James T. Kirk

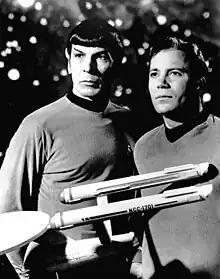
Publicity photo of William Shatner as Kirk, alongside Leonard Nimoy as Mr. Spock

Kirk became Starfleet's youngest starship captain after receiving command of the for a five-year mission, three years of which are depicted in the original "Star Trek" series. Kirk's most significant relationships in the television series are with first officer Spock and chief medical officer Dr. Leonard "Bones" McCoy. McCoy is someone to whom Kirk unburdens himself and is a foil to Spock. Robert Jewett and John Shelton Lawrence's "The Myth of the American Superhero" describes Kirk as "a hard-driving leader who pushes himself and his crew beyond human limits". Terry J. Erdman and Paula M. Block, in their "Star Trek 101" primer, note that while "cunning, courageous and confident", Kirk also has a "tendency to ignore Starfleet regulations when he feels the end justifies the means"; he is "the quintessential officer, a man among men and a hero for the ages". Although Kirk throughout the series becomes romantically involved with various women, when confronted with a choice between a woman and the "Enterprise", "his ship always won".